INS Mysore (D60)

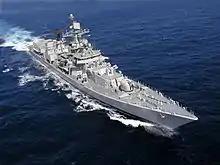
INS "Mysore" cruise top view

In August 2008, "Mysore" along with the destroyer , were anchored just outside Sri Lankan territorial waters to provide security for the Indian prime ministers Dr Manmohan Singh, and other high-ranking officials at the 15th SAARC summit.